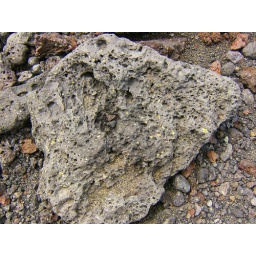
Olivine green crystals embedded in lava rock